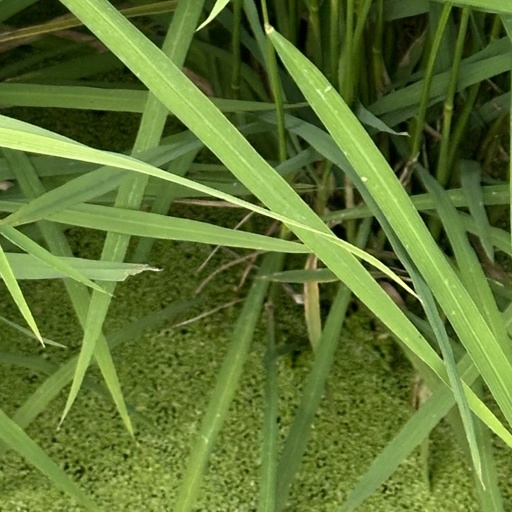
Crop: rice